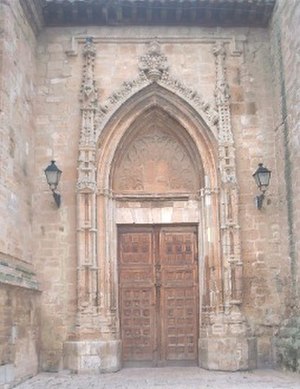
Villarrobledo / Galleri
Villarrobledo er en by i La Mancha, beliggende i provinsen Albacete.